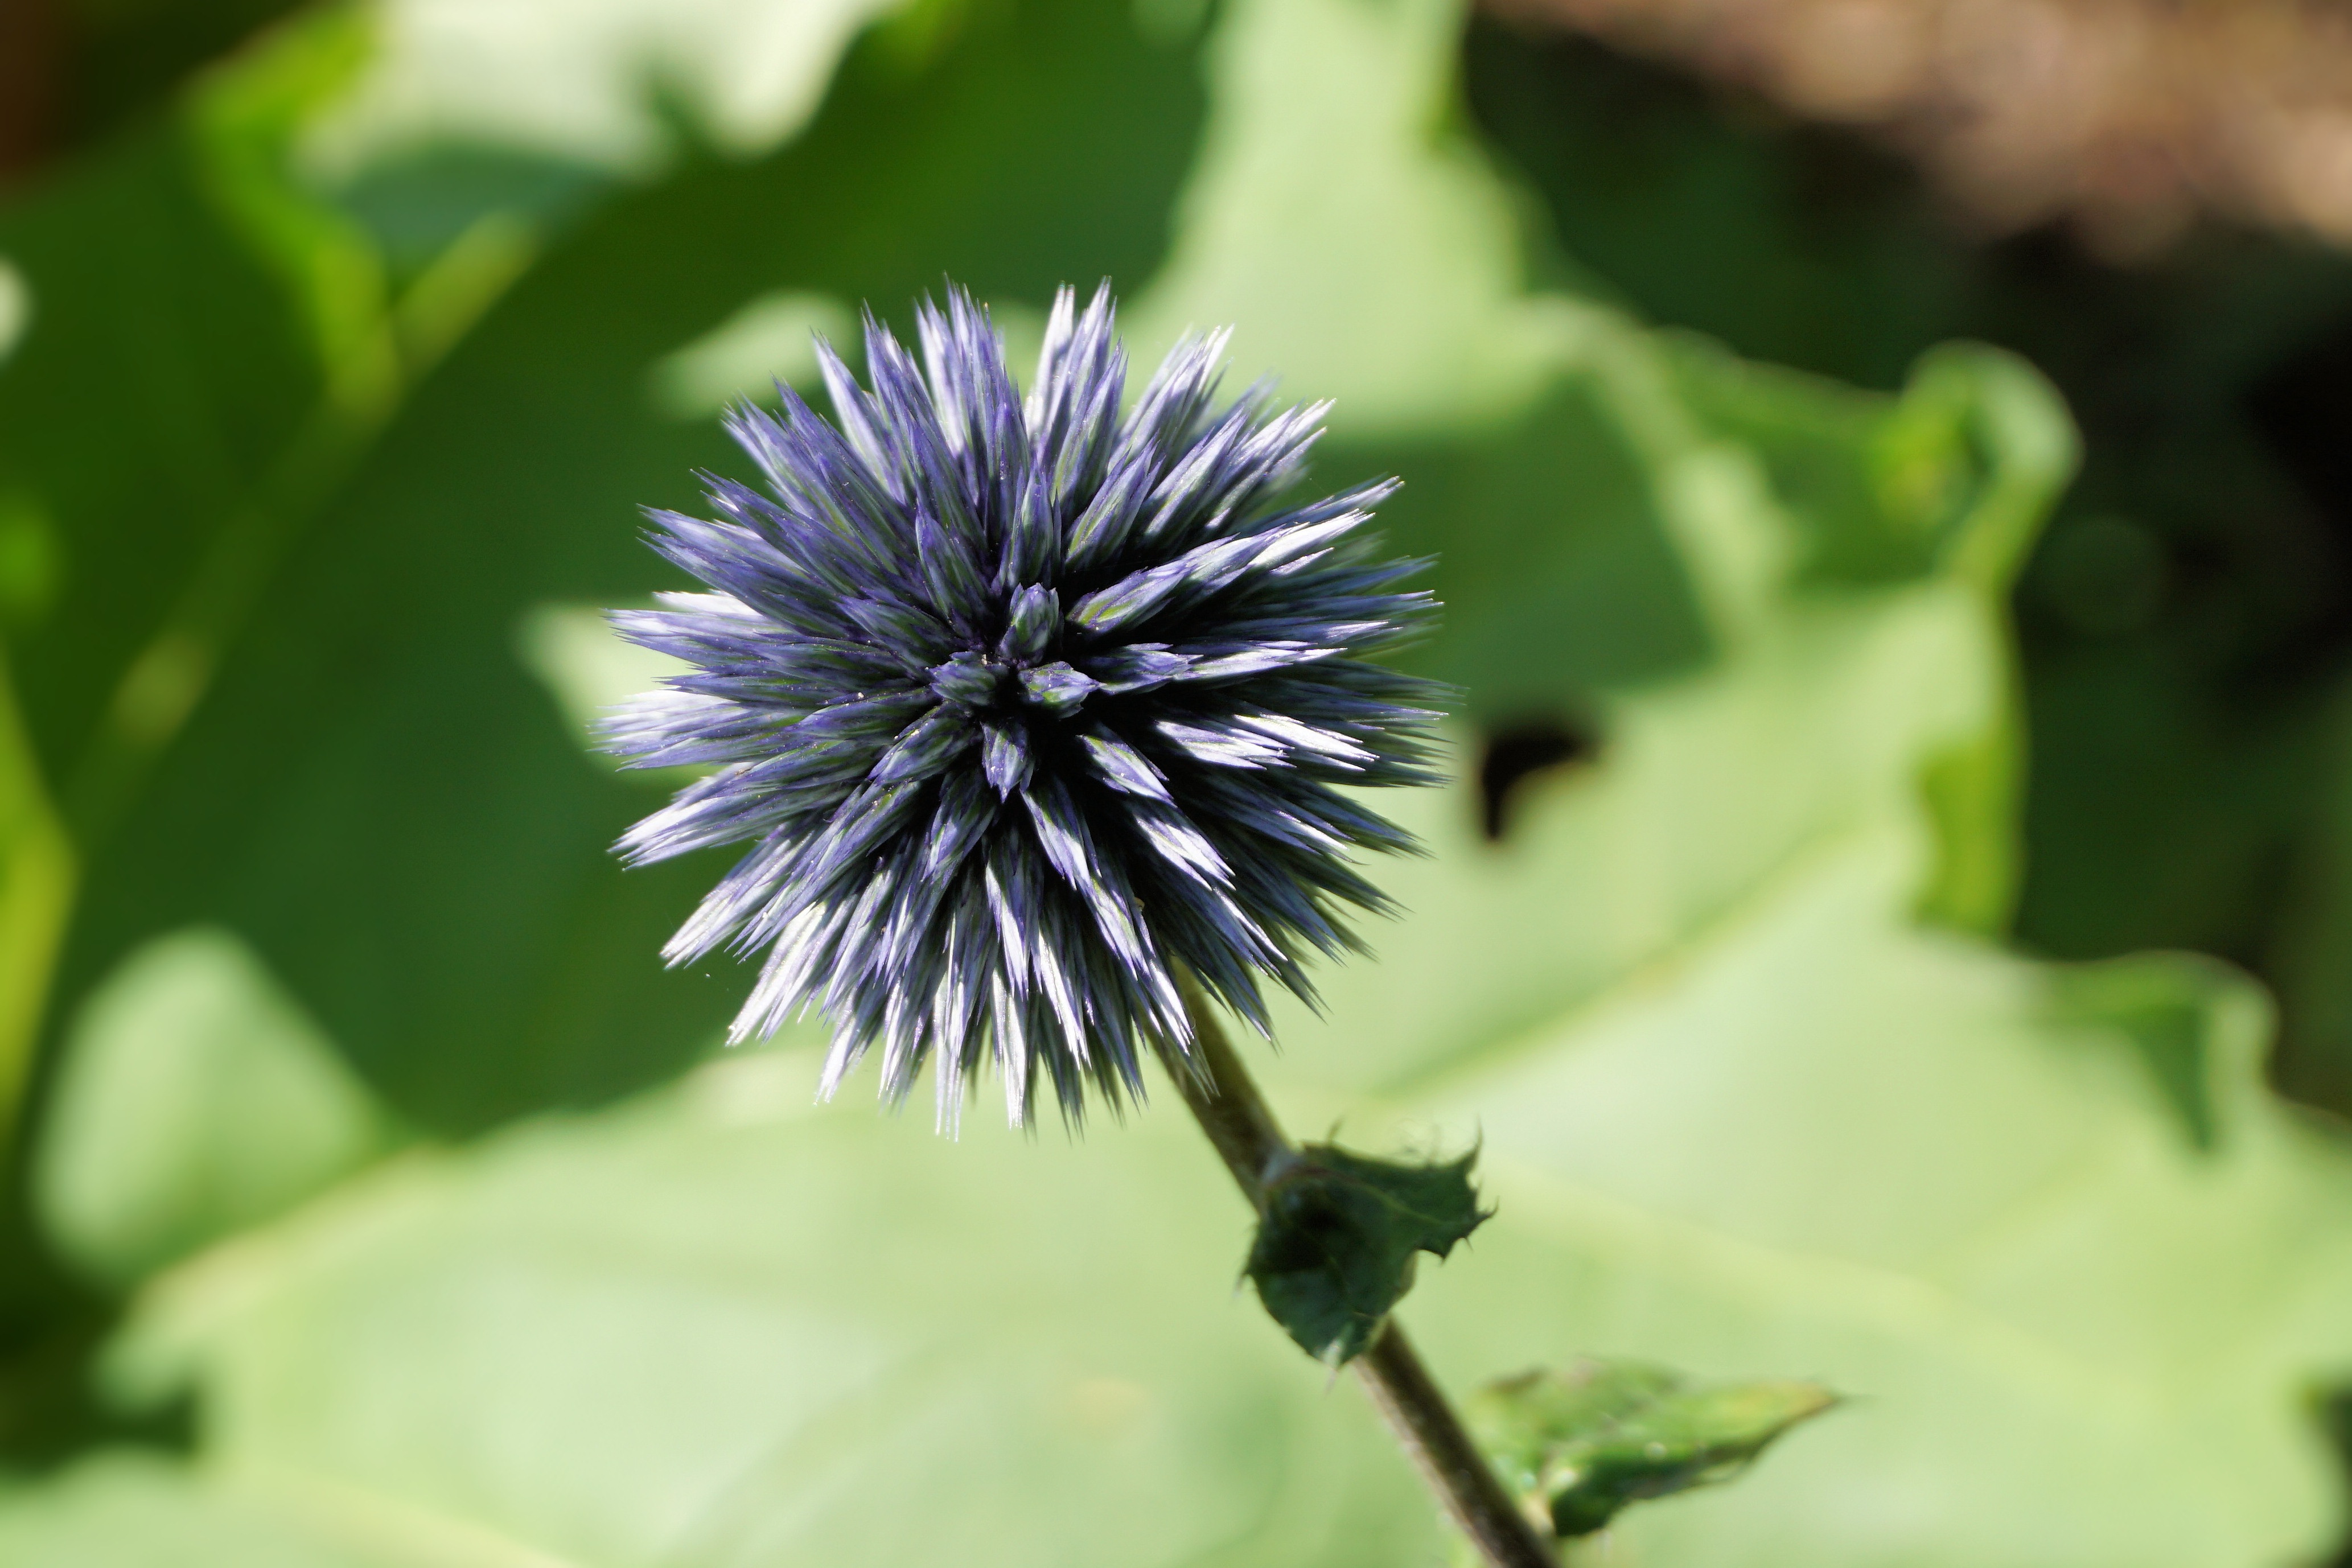
nature, blossom, plant, photography, flower, purple, petal, bloom, green, botany, flora, wildflower, flowers, close up, thistle, macro photography, flowering plant, daisy family, globe thistle, plant stem, land plant